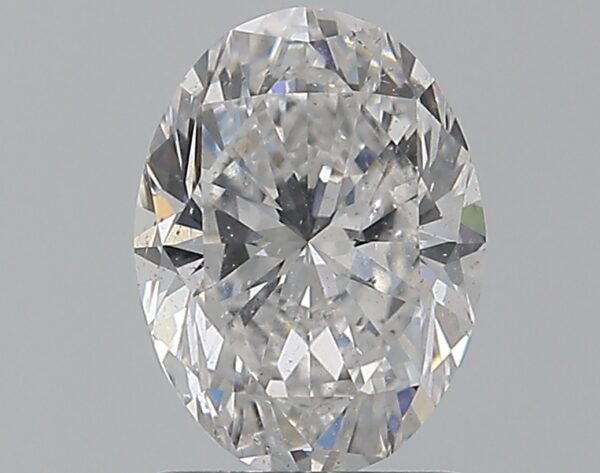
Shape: oval
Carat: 1.5
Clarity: SI2
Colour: D
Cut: VG
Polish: EX
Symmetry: EX
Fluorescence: N
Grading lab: GIA
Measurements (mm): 8.49 x 6.32 x 4.17